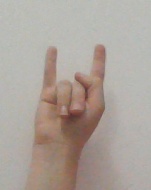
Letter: la